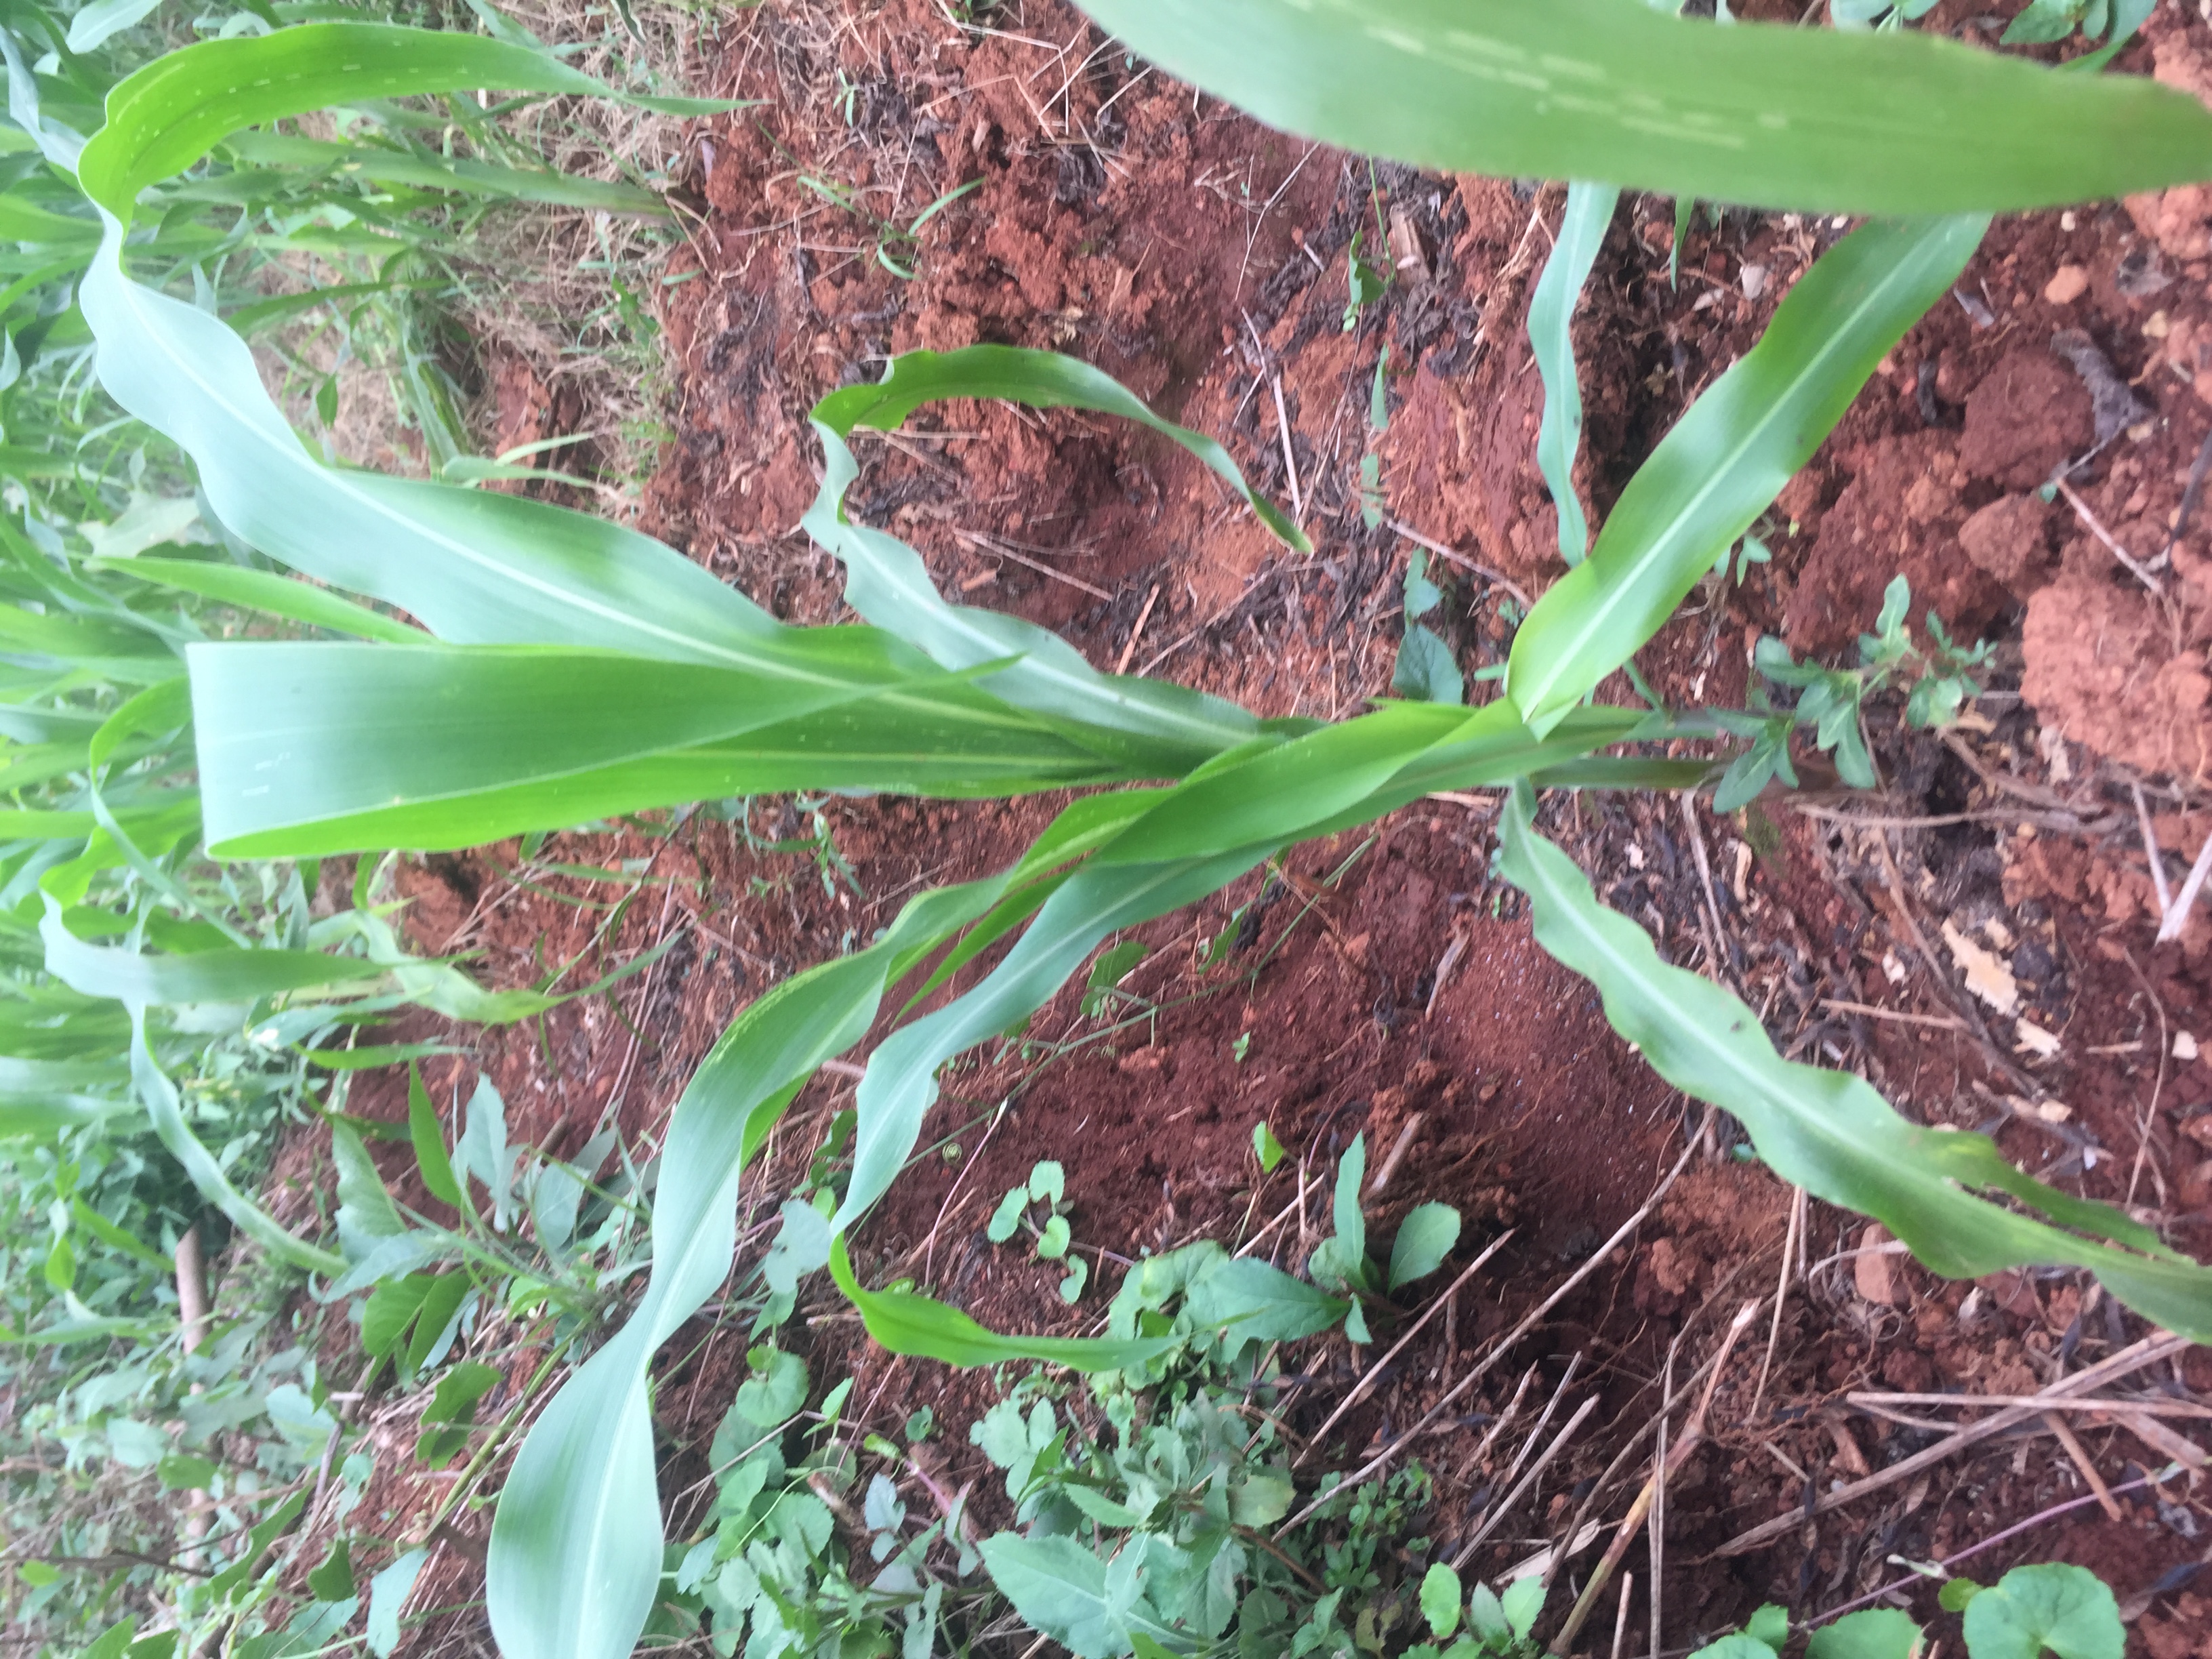
Label: helminthosporium_leaf_blight